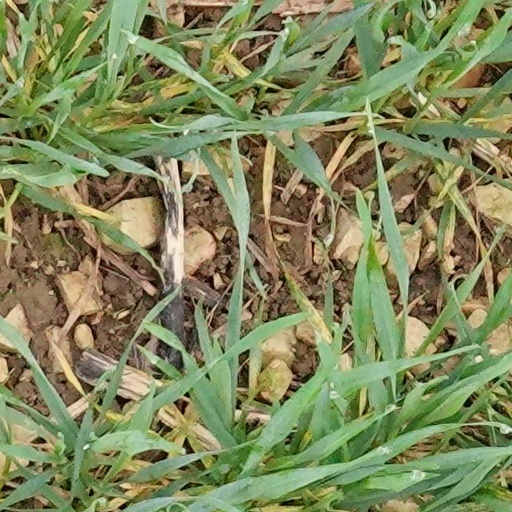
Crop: wheat